Sahib Ata Complex

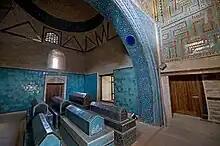
Inside the mausoleum

The mausoleum (türbe) entombs the remains of Sâhib Ata and his family. It is topped by a dome. The walls of the mausoleum are covered with turquoise-colored hexagonal tiles up to approximately 2.5 meters from the ground. The mausoleum is located next to the mosque, and is behind the qibla.